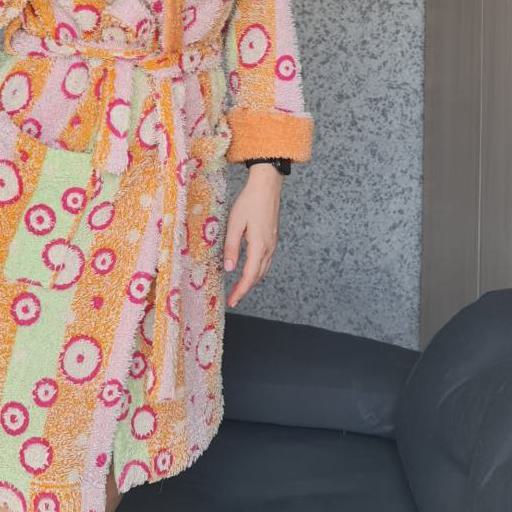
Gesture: no_gesture